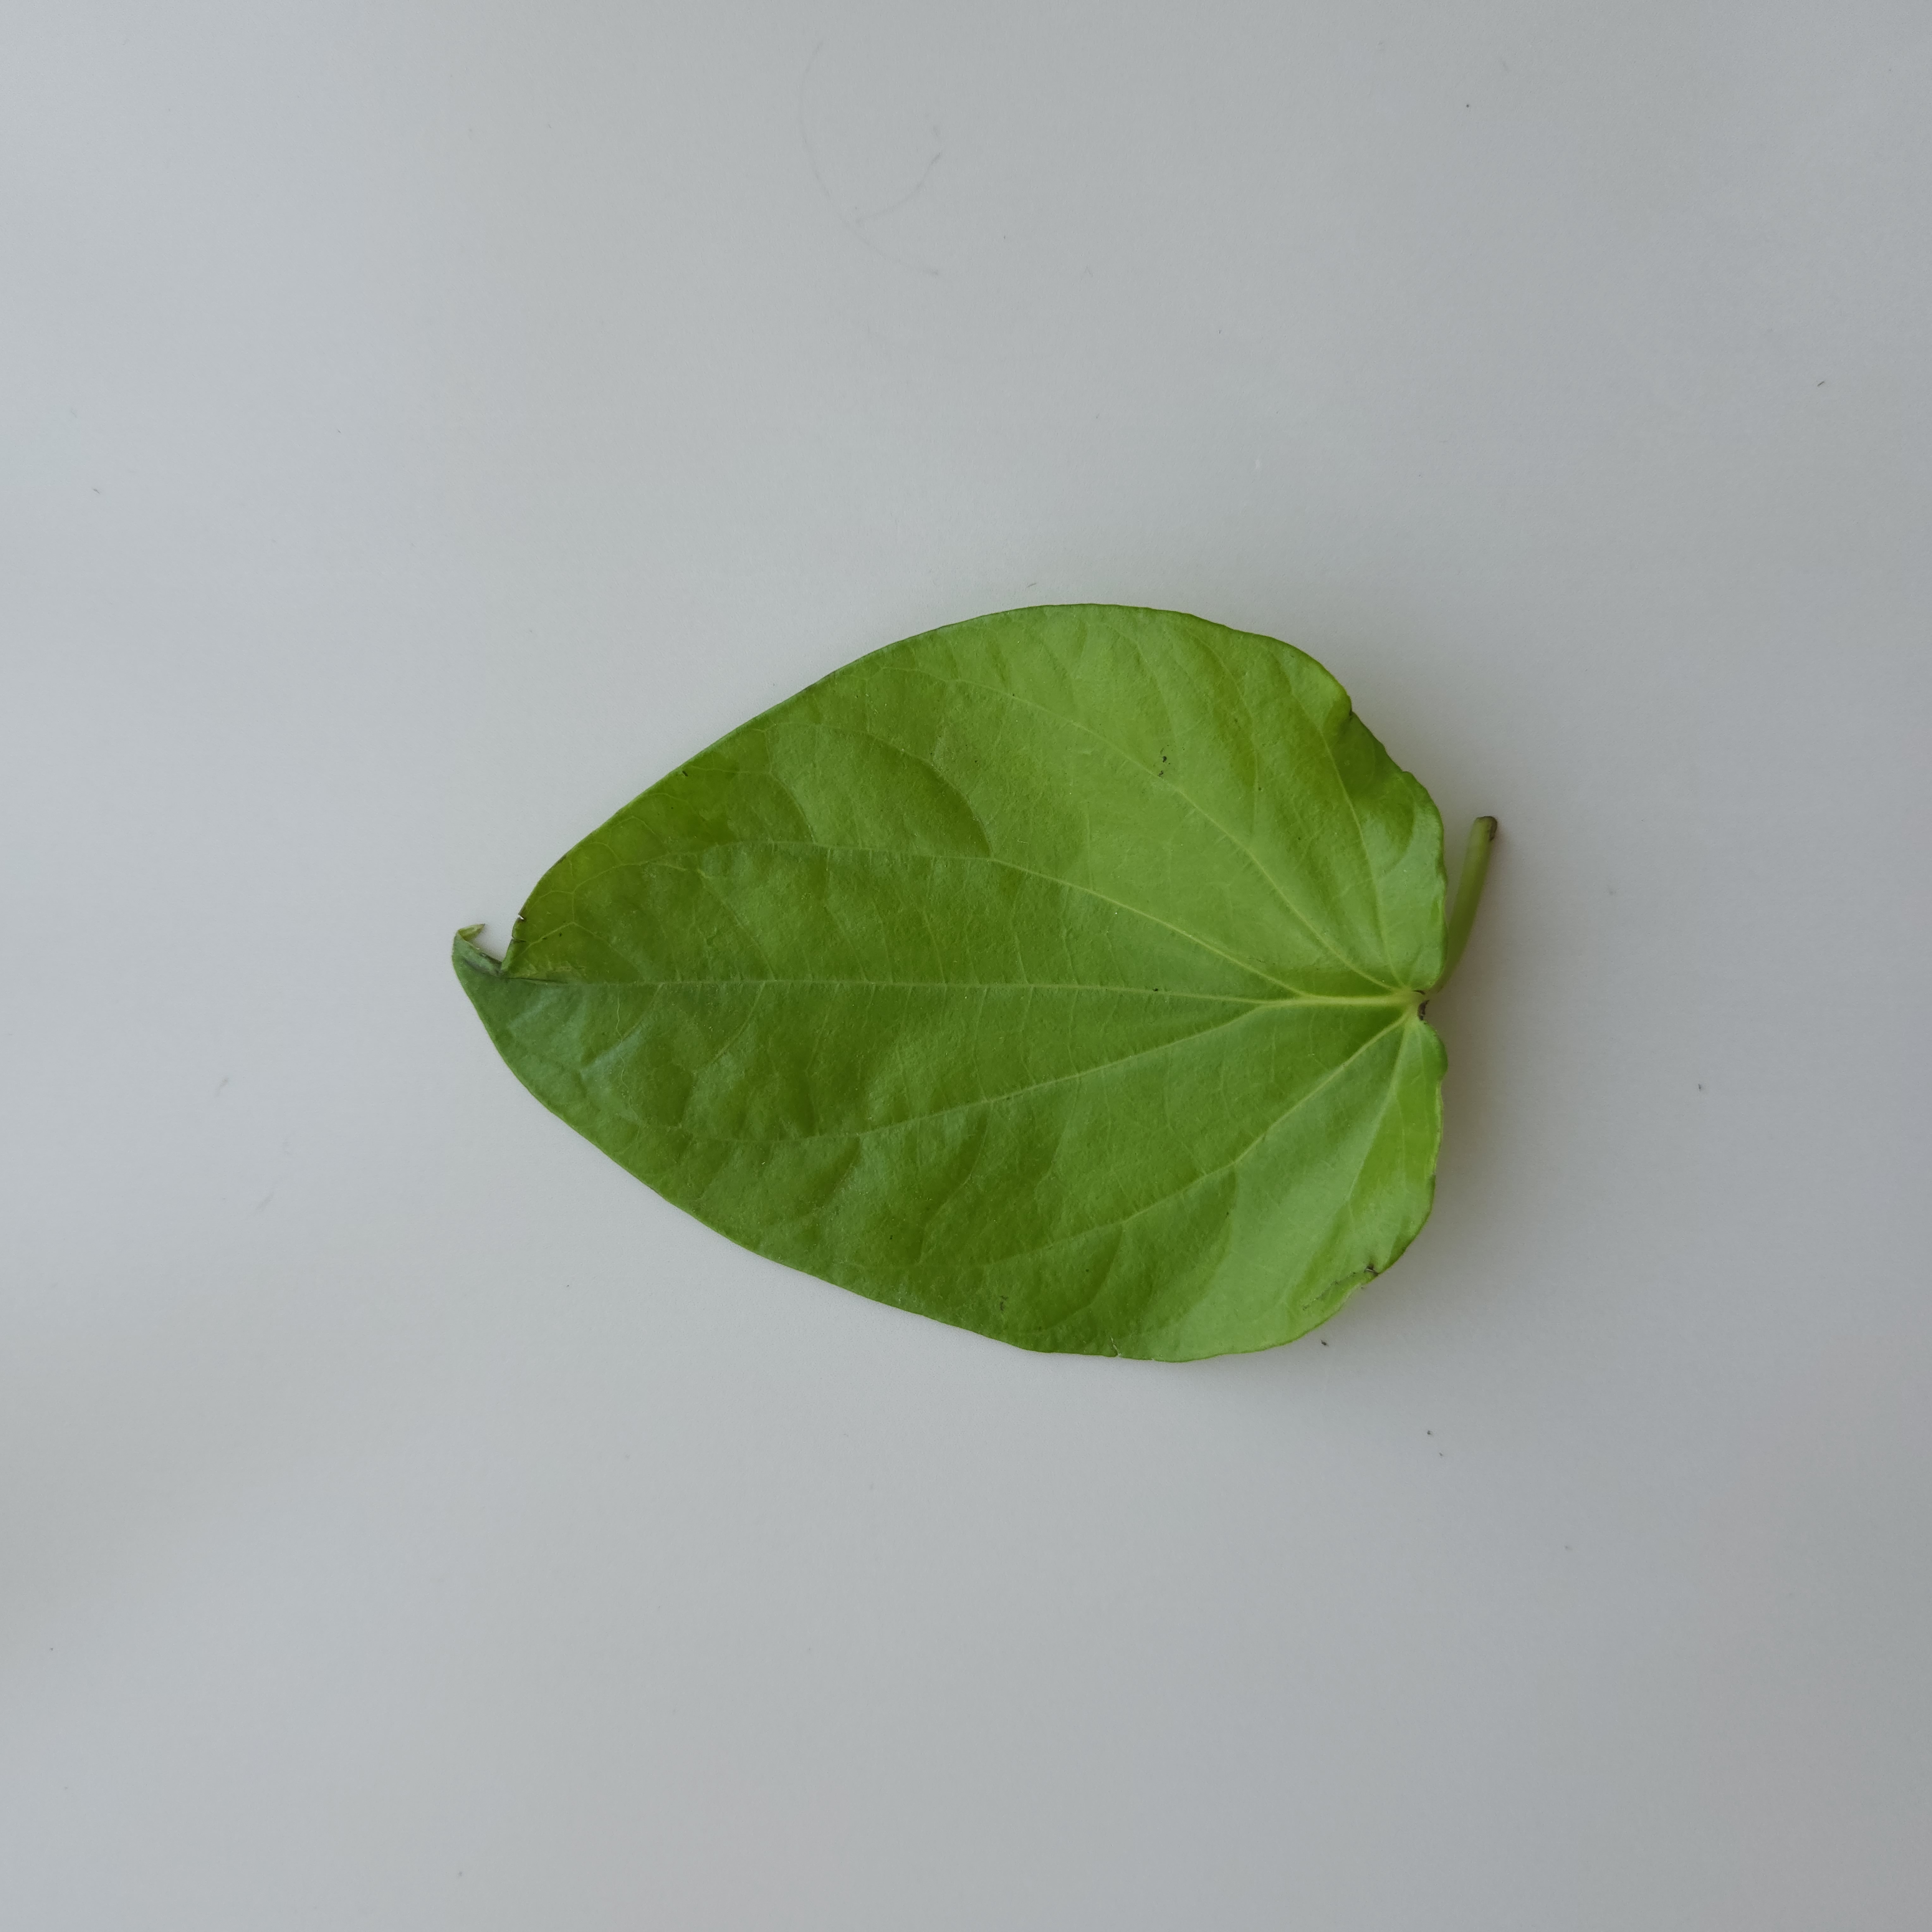
Label: Healthy